Noire River (Charlevoix)

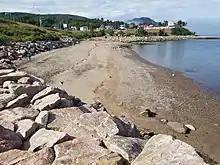
View of the bay from the stone embankment at the mouth of the Noire River, on the side North of the village of Saint-Siméon.

The Noire River rises at the mouth of "lac à l'Ours" (Bear Lake) (length: , altitude: ). This spring is located at west of the mouth of the Noire River (confluence with the St. Lawrence River, south of Anse St. John of the Saguenay River, south-west of the mouth of the Saguenay River and northwest of downtown La Malbaie.